Speeches of Max Weber

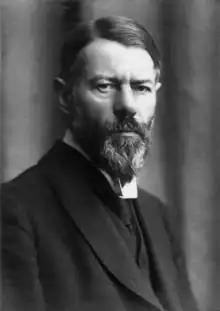
Max Weber in 1918

Max Weber influenced German society and politics in the late 1910s. Some of his speeches and articles made a big impression on his listeners; such as "Science as a Vocation" and "Politics as a Vocation" delivered at the University of Munich in the late 1910s. Weber was a prolific speaker and lecturer, and delivered many speeches in his roles as an academic, politician, and German nationalist.